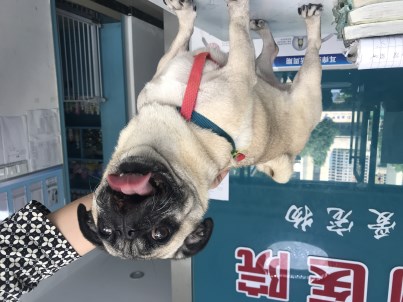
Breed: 798-n000130-pug